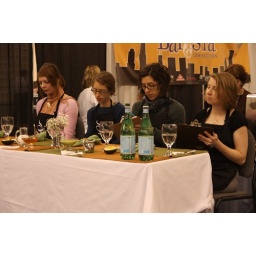
note hell freezing over in the water glasses